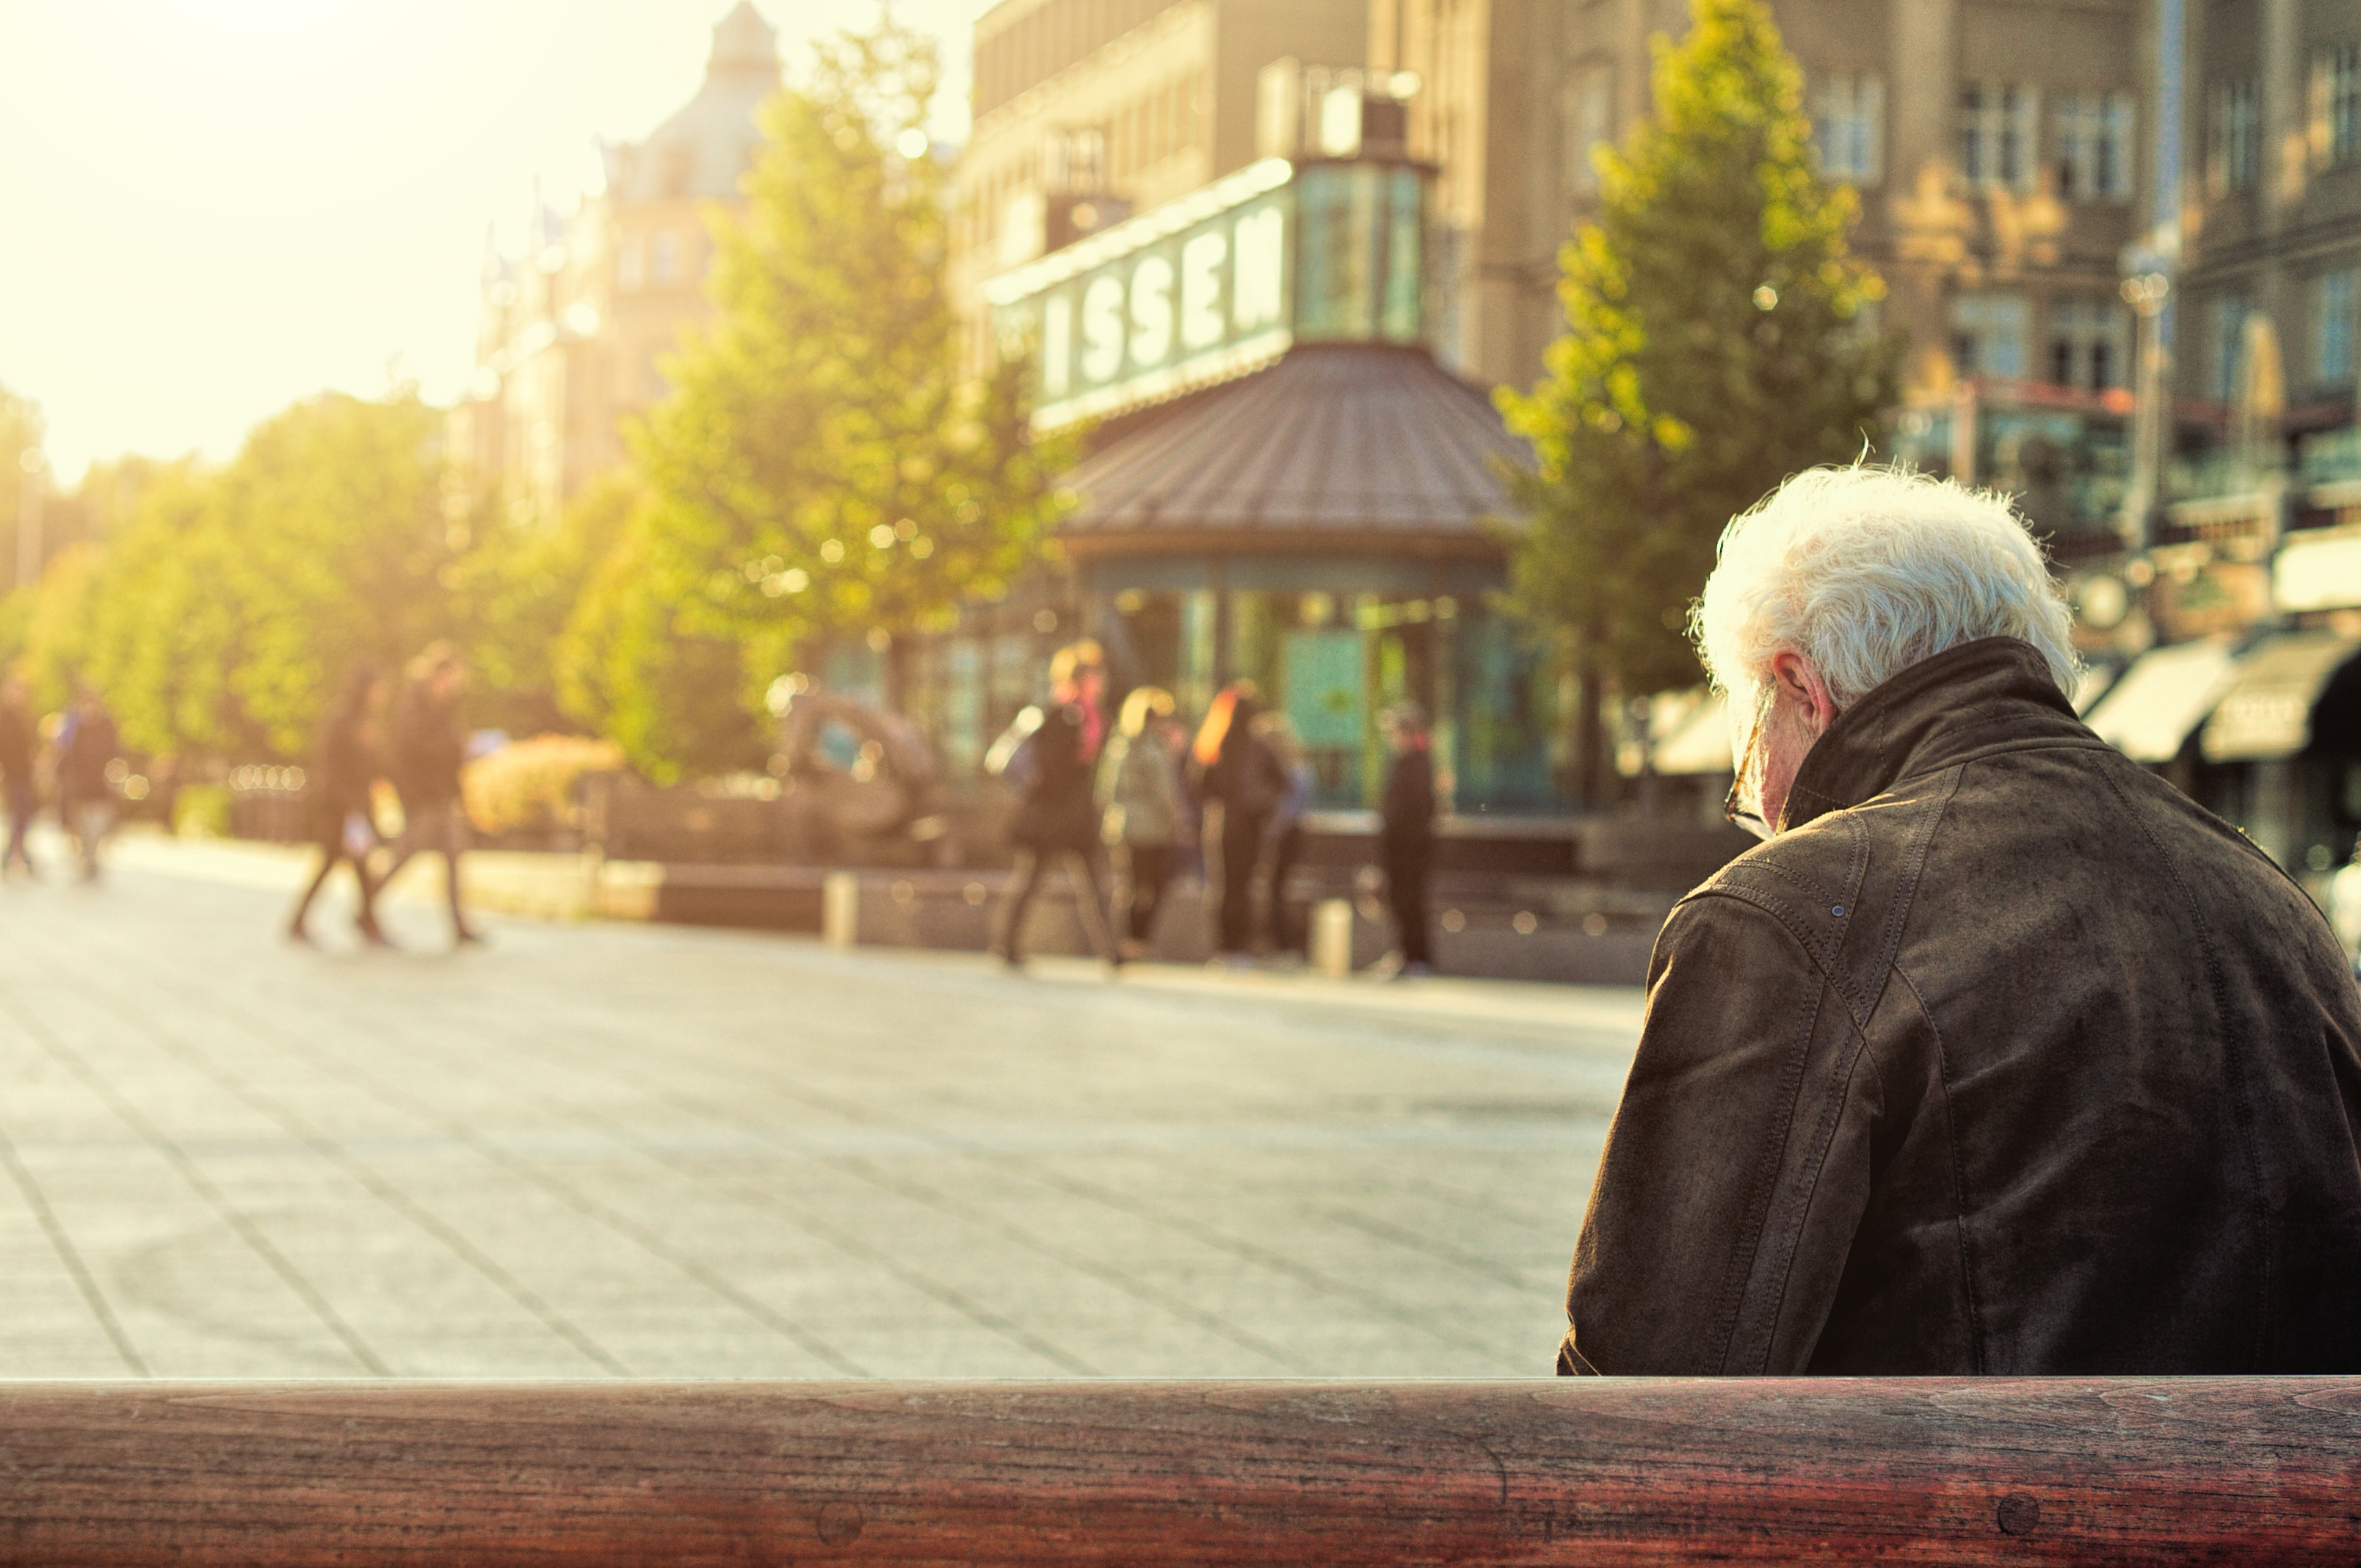
man, people, road, bench, street, morning, old, evening, color, sitting, outdoors, temple, infrastructure, photograph, elderly